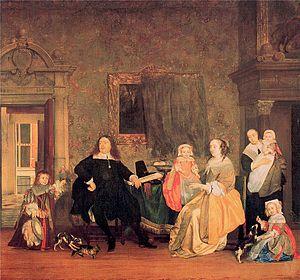
Gabriel Metsu, né à Leyde en janvier 1629 et enterré à Amsterdam, le 24 octobre 1667, est un peintre néerlandais du siècle d’or. Il est l’auteur de quelques tableaux à thème biblique et de nombreuses scènes de genre, dont certaines peuvent être également regardées comme des portraits. Il fait partie des « peintres de la manière fine », dont le chef de file est Gérard Dou.